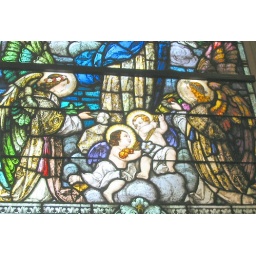
Lower portion detail of my favorite stained glass window in the city